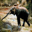
Label: elephant